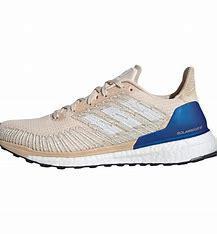
Brand: Adidas
Model: Solarboost 19